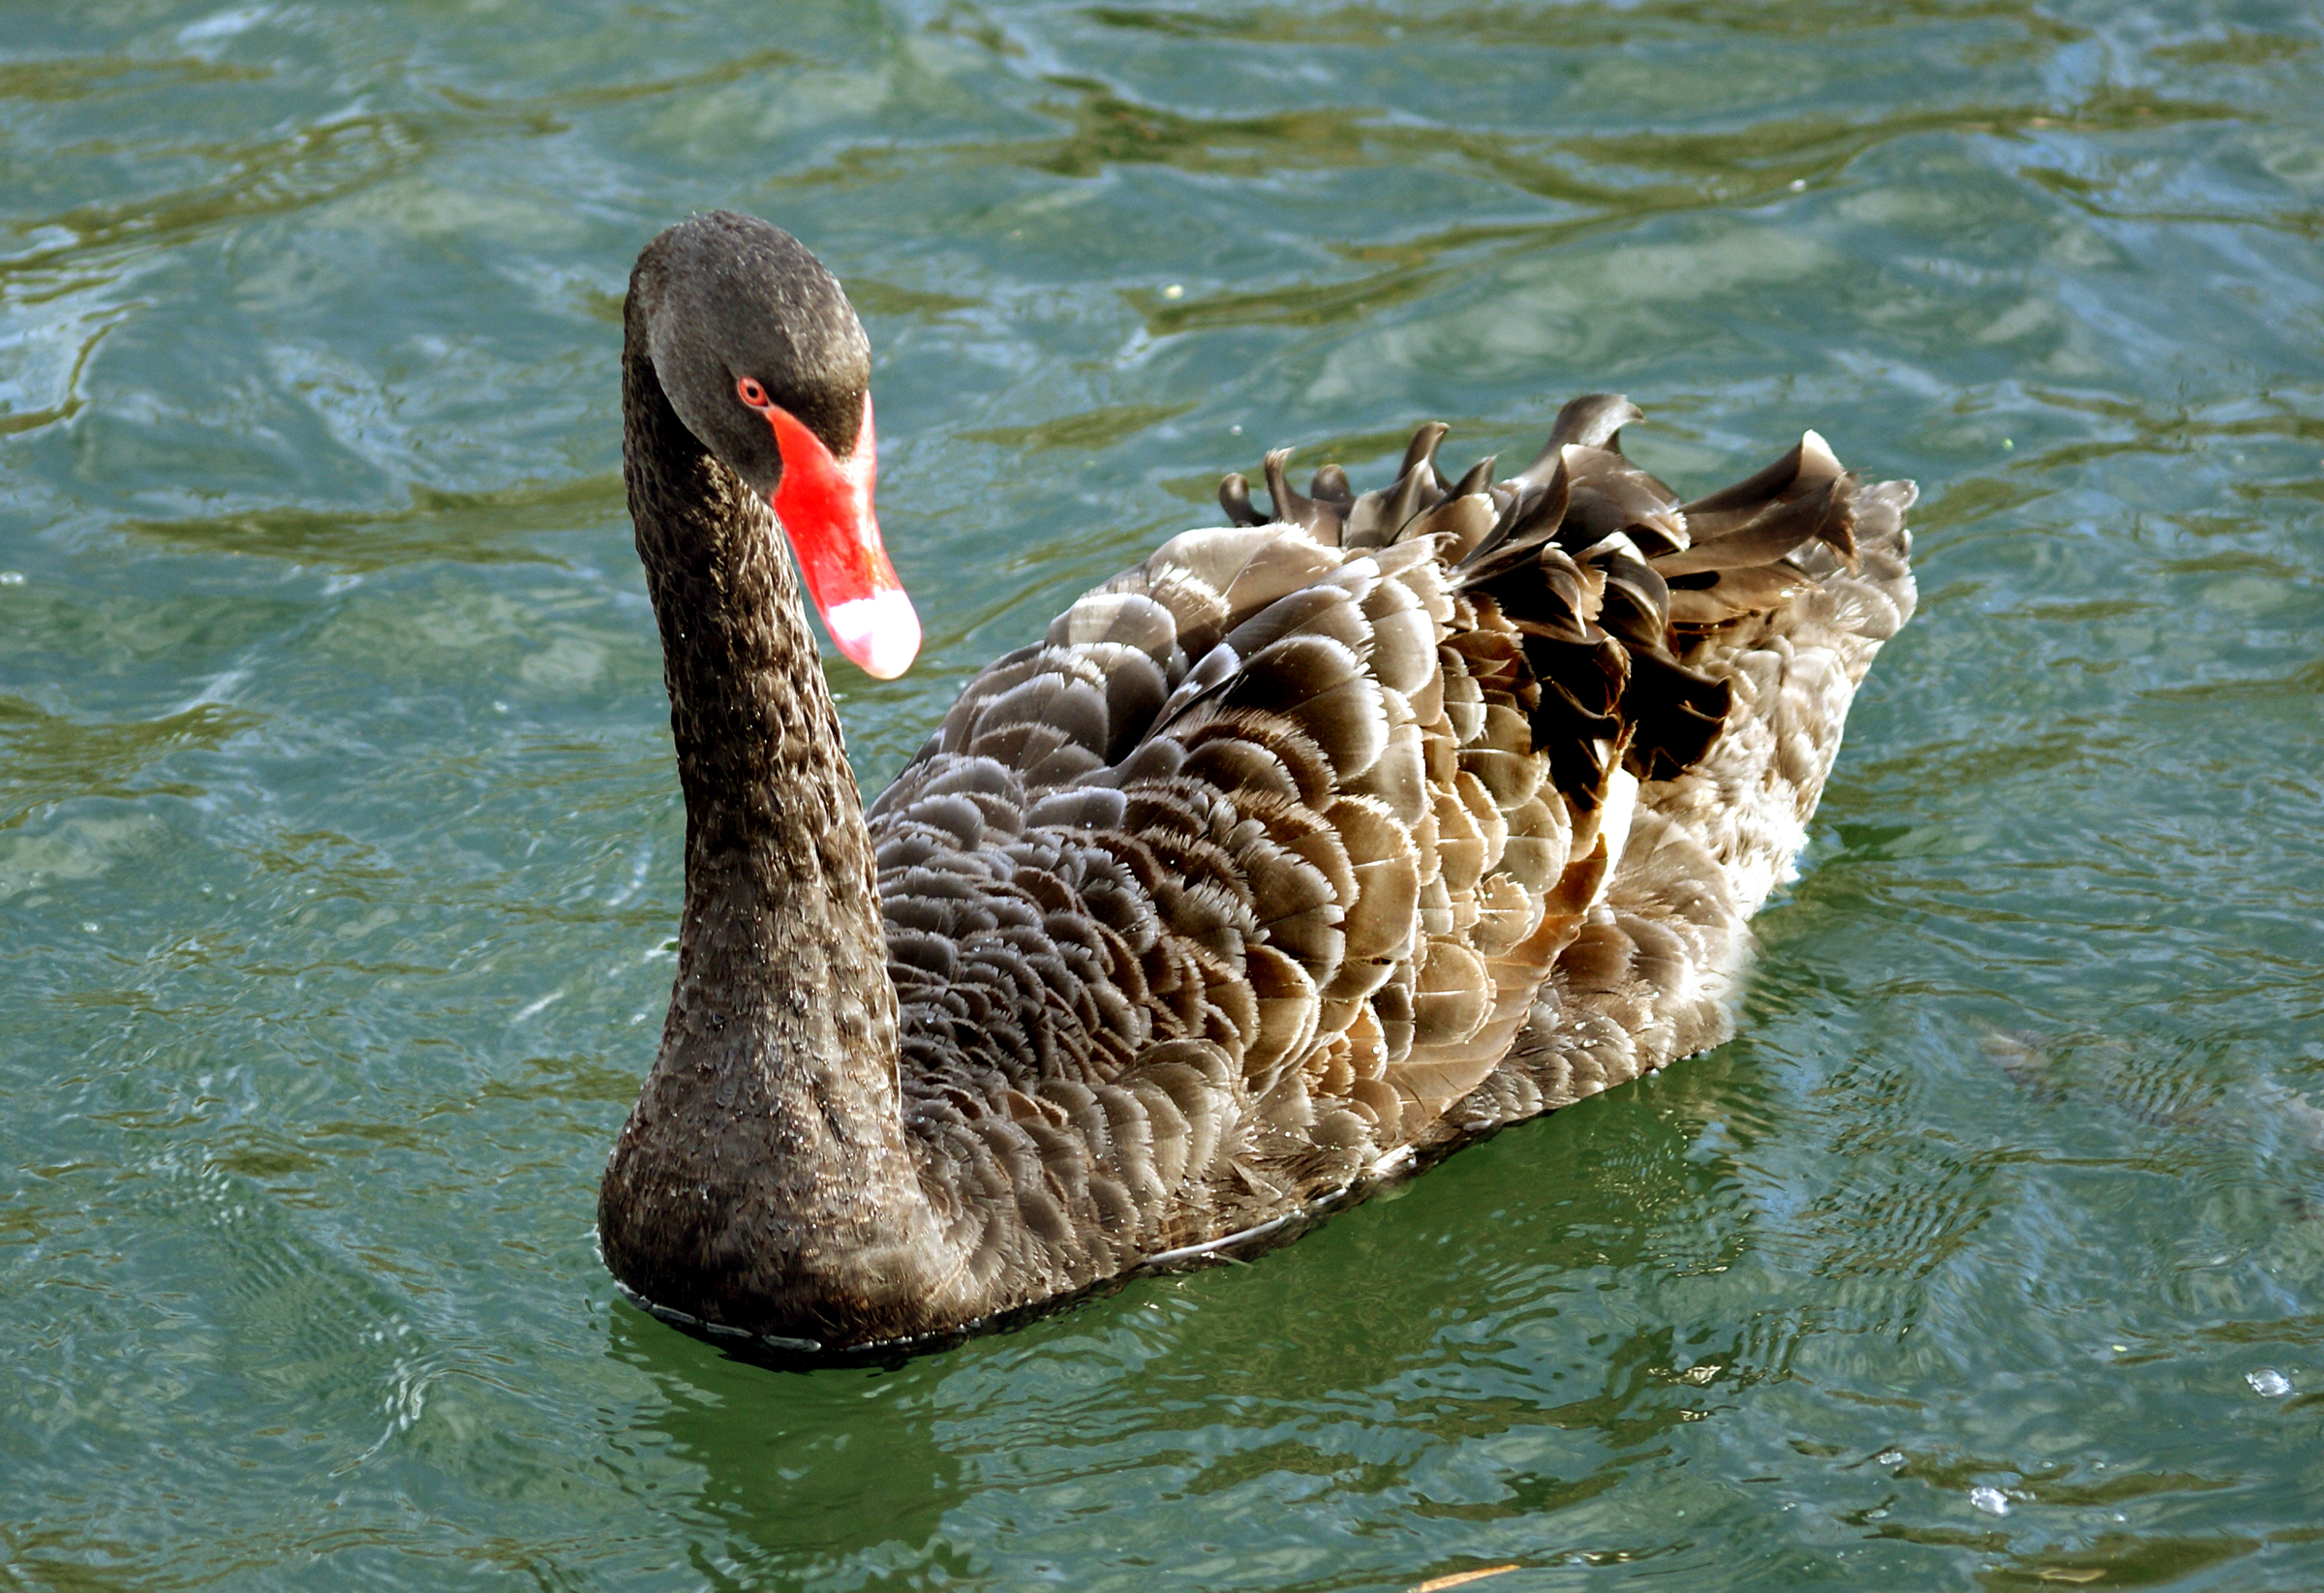
water, bird, wing, wildlife, beak, fauna, swan, duck, vertebrate, waterfowl, blackswan, sonydslra300, water bird, mallard, black swan, ducks geese and swans, seaduck